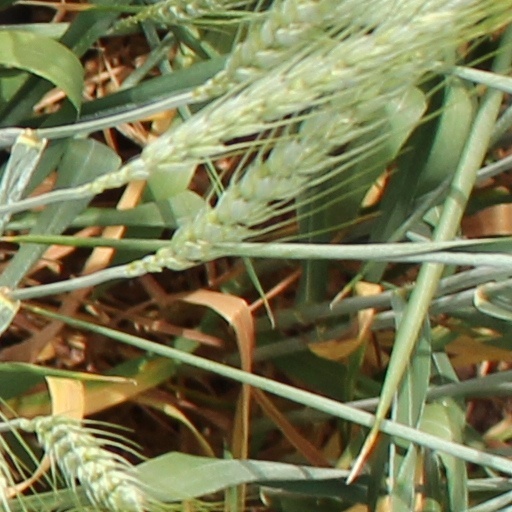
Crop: wheat